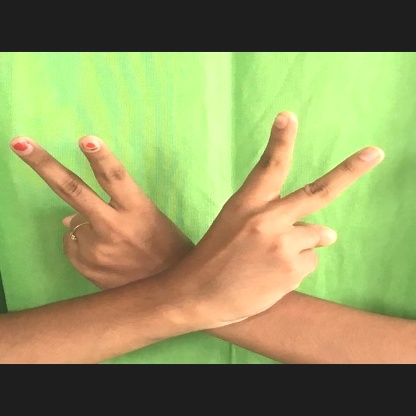
Mudra: Kartariswastika